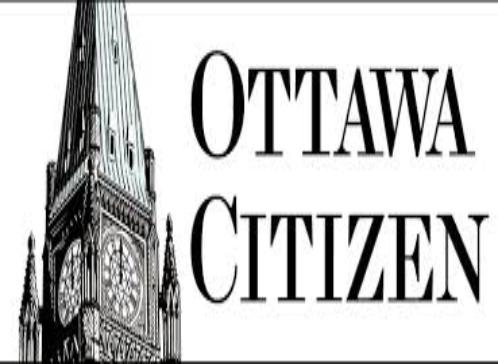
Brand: Citizen
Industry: Electronic